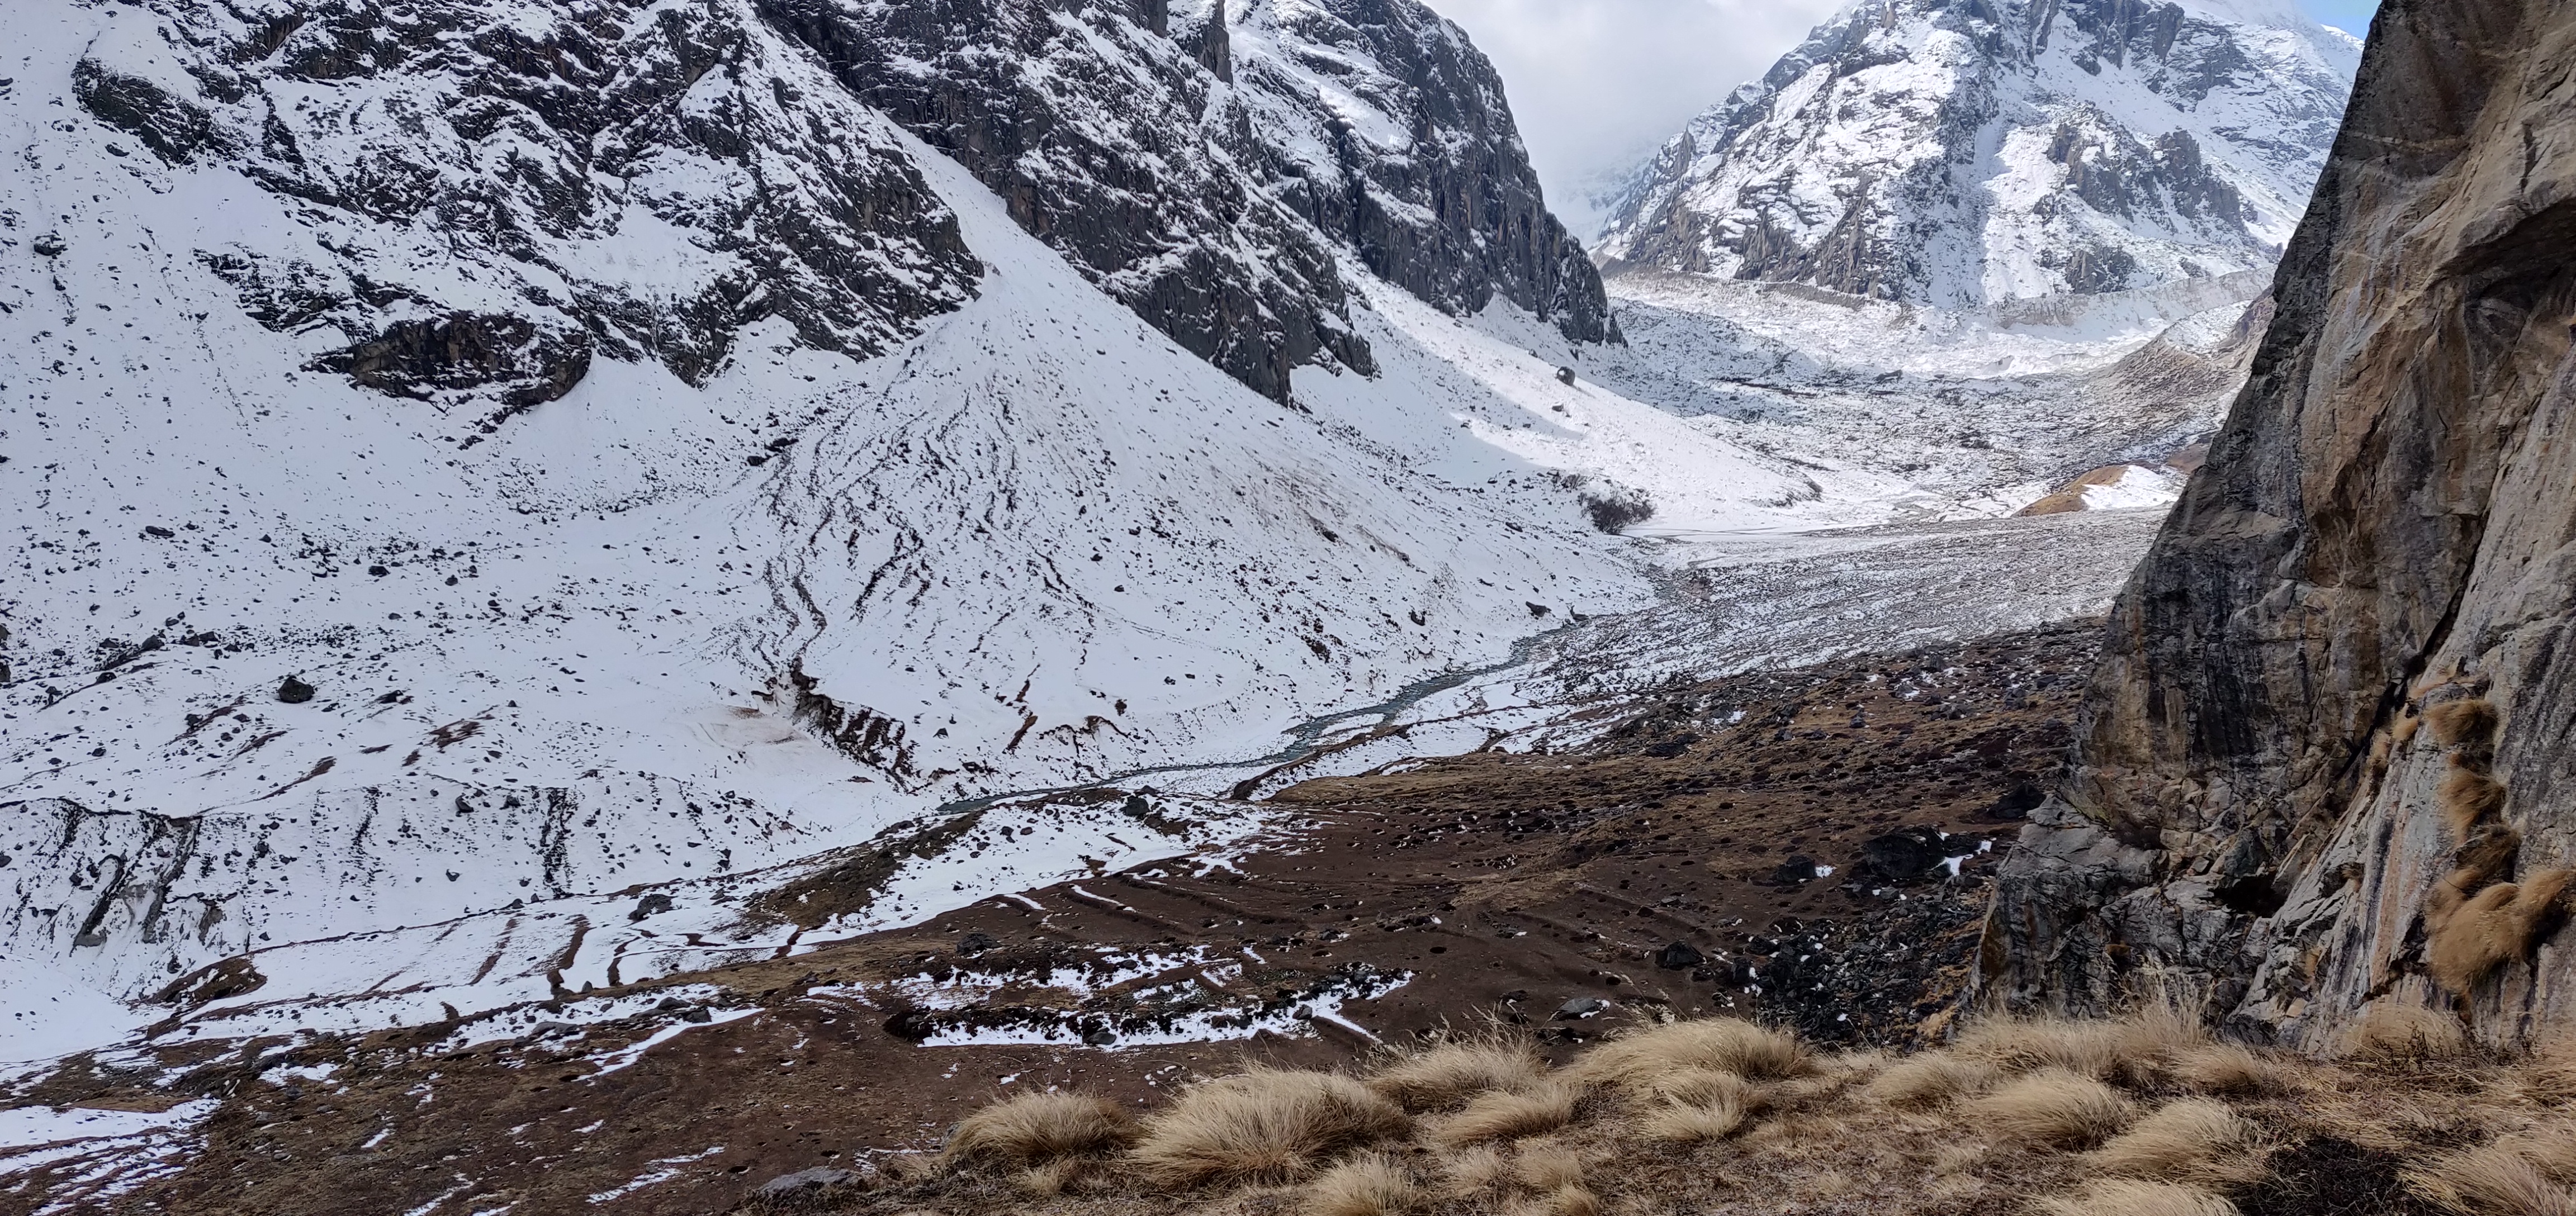
snow, hill, mountainous landforms, mountain, geological phenomenon, mountain range, glacial landform, highland, moraine, wilderness, alps, valley, massif, ridge, cirque, mountain pass, fell, geology, winter, ar te, landscape, terrain, rock, glacier, summit, hill station, slope